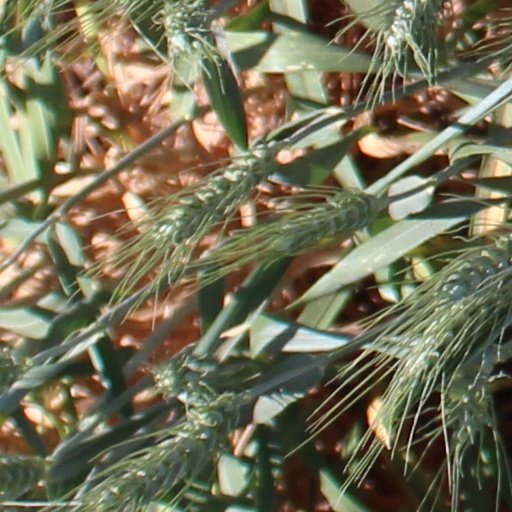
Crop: wheat